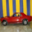
Label: automobile